Clayton Kelly Gross

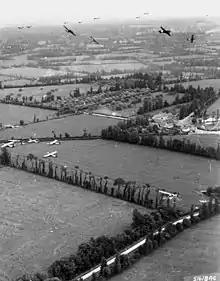
US glider reinforcements arrive on D-Day 1944.

On the night of June 5, 1944, the night before the D-Day Invasion of France, Gross participated in a secret mission escorting gliders behind enemy lines at Normandy, France. On June 6, 1944, the date of D-Day, Gross flew a P-51 Mustang he named "Live Bait". His superior told him to fly low and attract enemy fire. Gross joked that he would be live bait.